Avika Gor

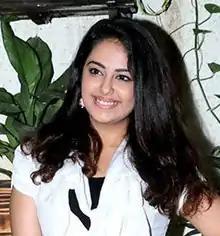
Gor in 2020

Avika Gor (born 30 June 1997) is an Indian actress who primarily works in Hindi and Telugu films and television. Gor is best recognised for her portrayal of Anandi Singh in "Balika Vadhu" and Roli Dwivedi Bhardwaj in "Sasural Simar Ka". She is a recipient of several accolades including four ITA Awards and one SIIMA Award.